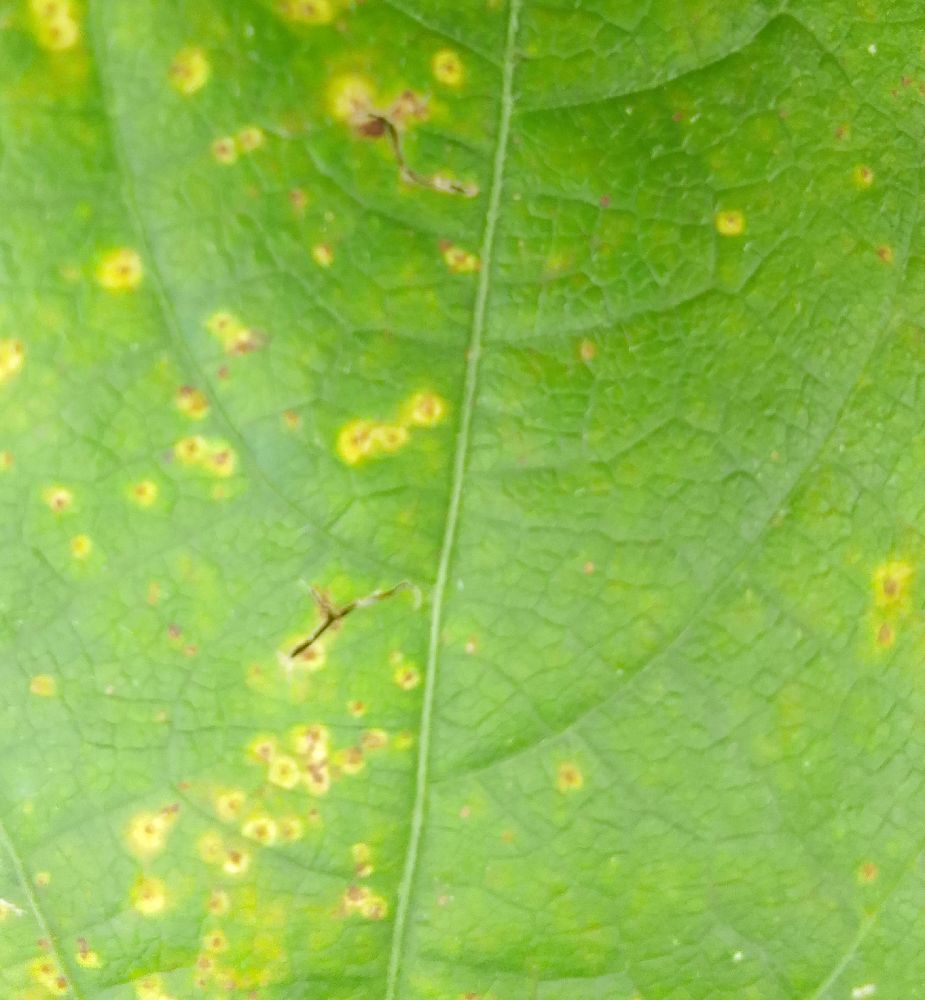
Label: rust